The Bill Goodwin Show

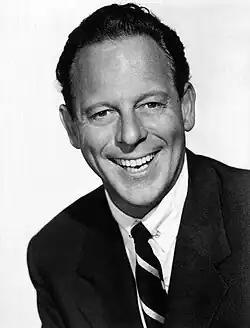
Bill Goodwin (1951)

The Bill Goodwin Show is a variety program that was broadcast on NBC television from September 11, 1951, to March 27, 1952.